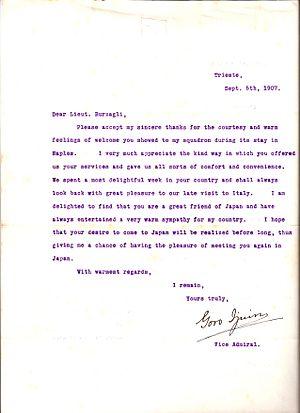
La 2ᵉ flotte était une flotte de la Marine impériale japonaise créée comme force de frappe mobile lors de la guerre russo-japonaise. Cette force participa à toutes les opérations militaires menés par la Marine japonaise jusqu'à sa dissolution à la fin de la Seconde guerre mondiale.